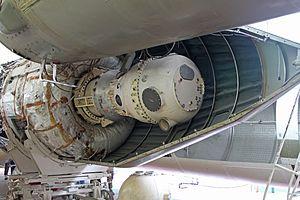
Le programme Mars était une série de missions spatiales de l'Union soviétique dont les sondes avaient pour objectif l'étude de la planète Mars. C'est Sergueï Korolev, père de la conquête spatiale soviétique, qui lança le programme au début des années 1960 avec la sonde Mars 1. Au total, sept sondes furent lancées, dont six au début des années 1970. Quatre sondes atteignirent leur objectif, mais aucune d'entre elles n'apporta les résultats escomptés. On doit cependant au programme Mars le premier atterrissage réussi sur la « planète rouge » le 2 décembre 1971 avec le module d'atterrissage de Mars 3.
Molnia est un lanceur soviétique développé au début des années 1960 à partir de la fusée Vostok pour lancer des sondes spatiales vers Mars, Vénus et la Lune. À partir du début des années 1970 il est quasiment exclusivement utilisé pour lancer des satellites d'alerte précoce US-K et des satellites de télécommunications Molnia qui présentent la particularité de circuler sur le même type d'orbite elliptique haute dite orbite de Molnia.
Le programme Venera est une suite de missions spatiales automatiques développées par l'Union soviétique dans les années 1960 et 1970 pour étudier la planète Vénus. Au début de l'exploration spatiale, les caractéristiques de la planète, dont la surface est masquée par une épaisse couche de nuages, sont pratiquement inconnues. Le programme Venera est lancé dans le cadre de la Course à l'espace qui oppose l'Union soviétique aux États-Unis et constitue un enjeu autant politique que scientifique. Les sondes spatiales du programme Venera vont progressivement dévoiler la structure de l'atmosphère et certaines caractéristiques du sol vénusien. Le programme constitue le plus grand succès de l'astronautique soviétique dans le domaine de l'exploration du système solaire.